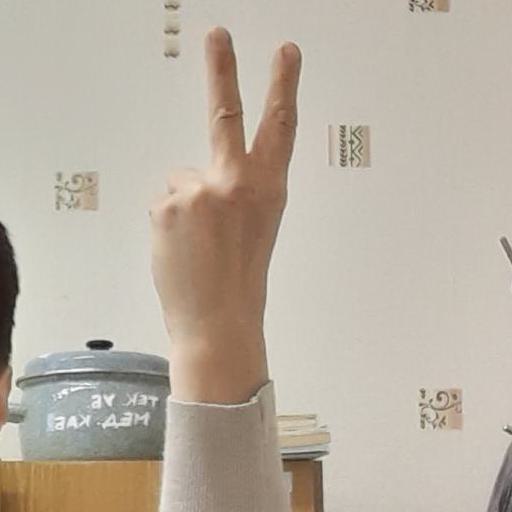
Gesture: peace_inverted